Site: saxony
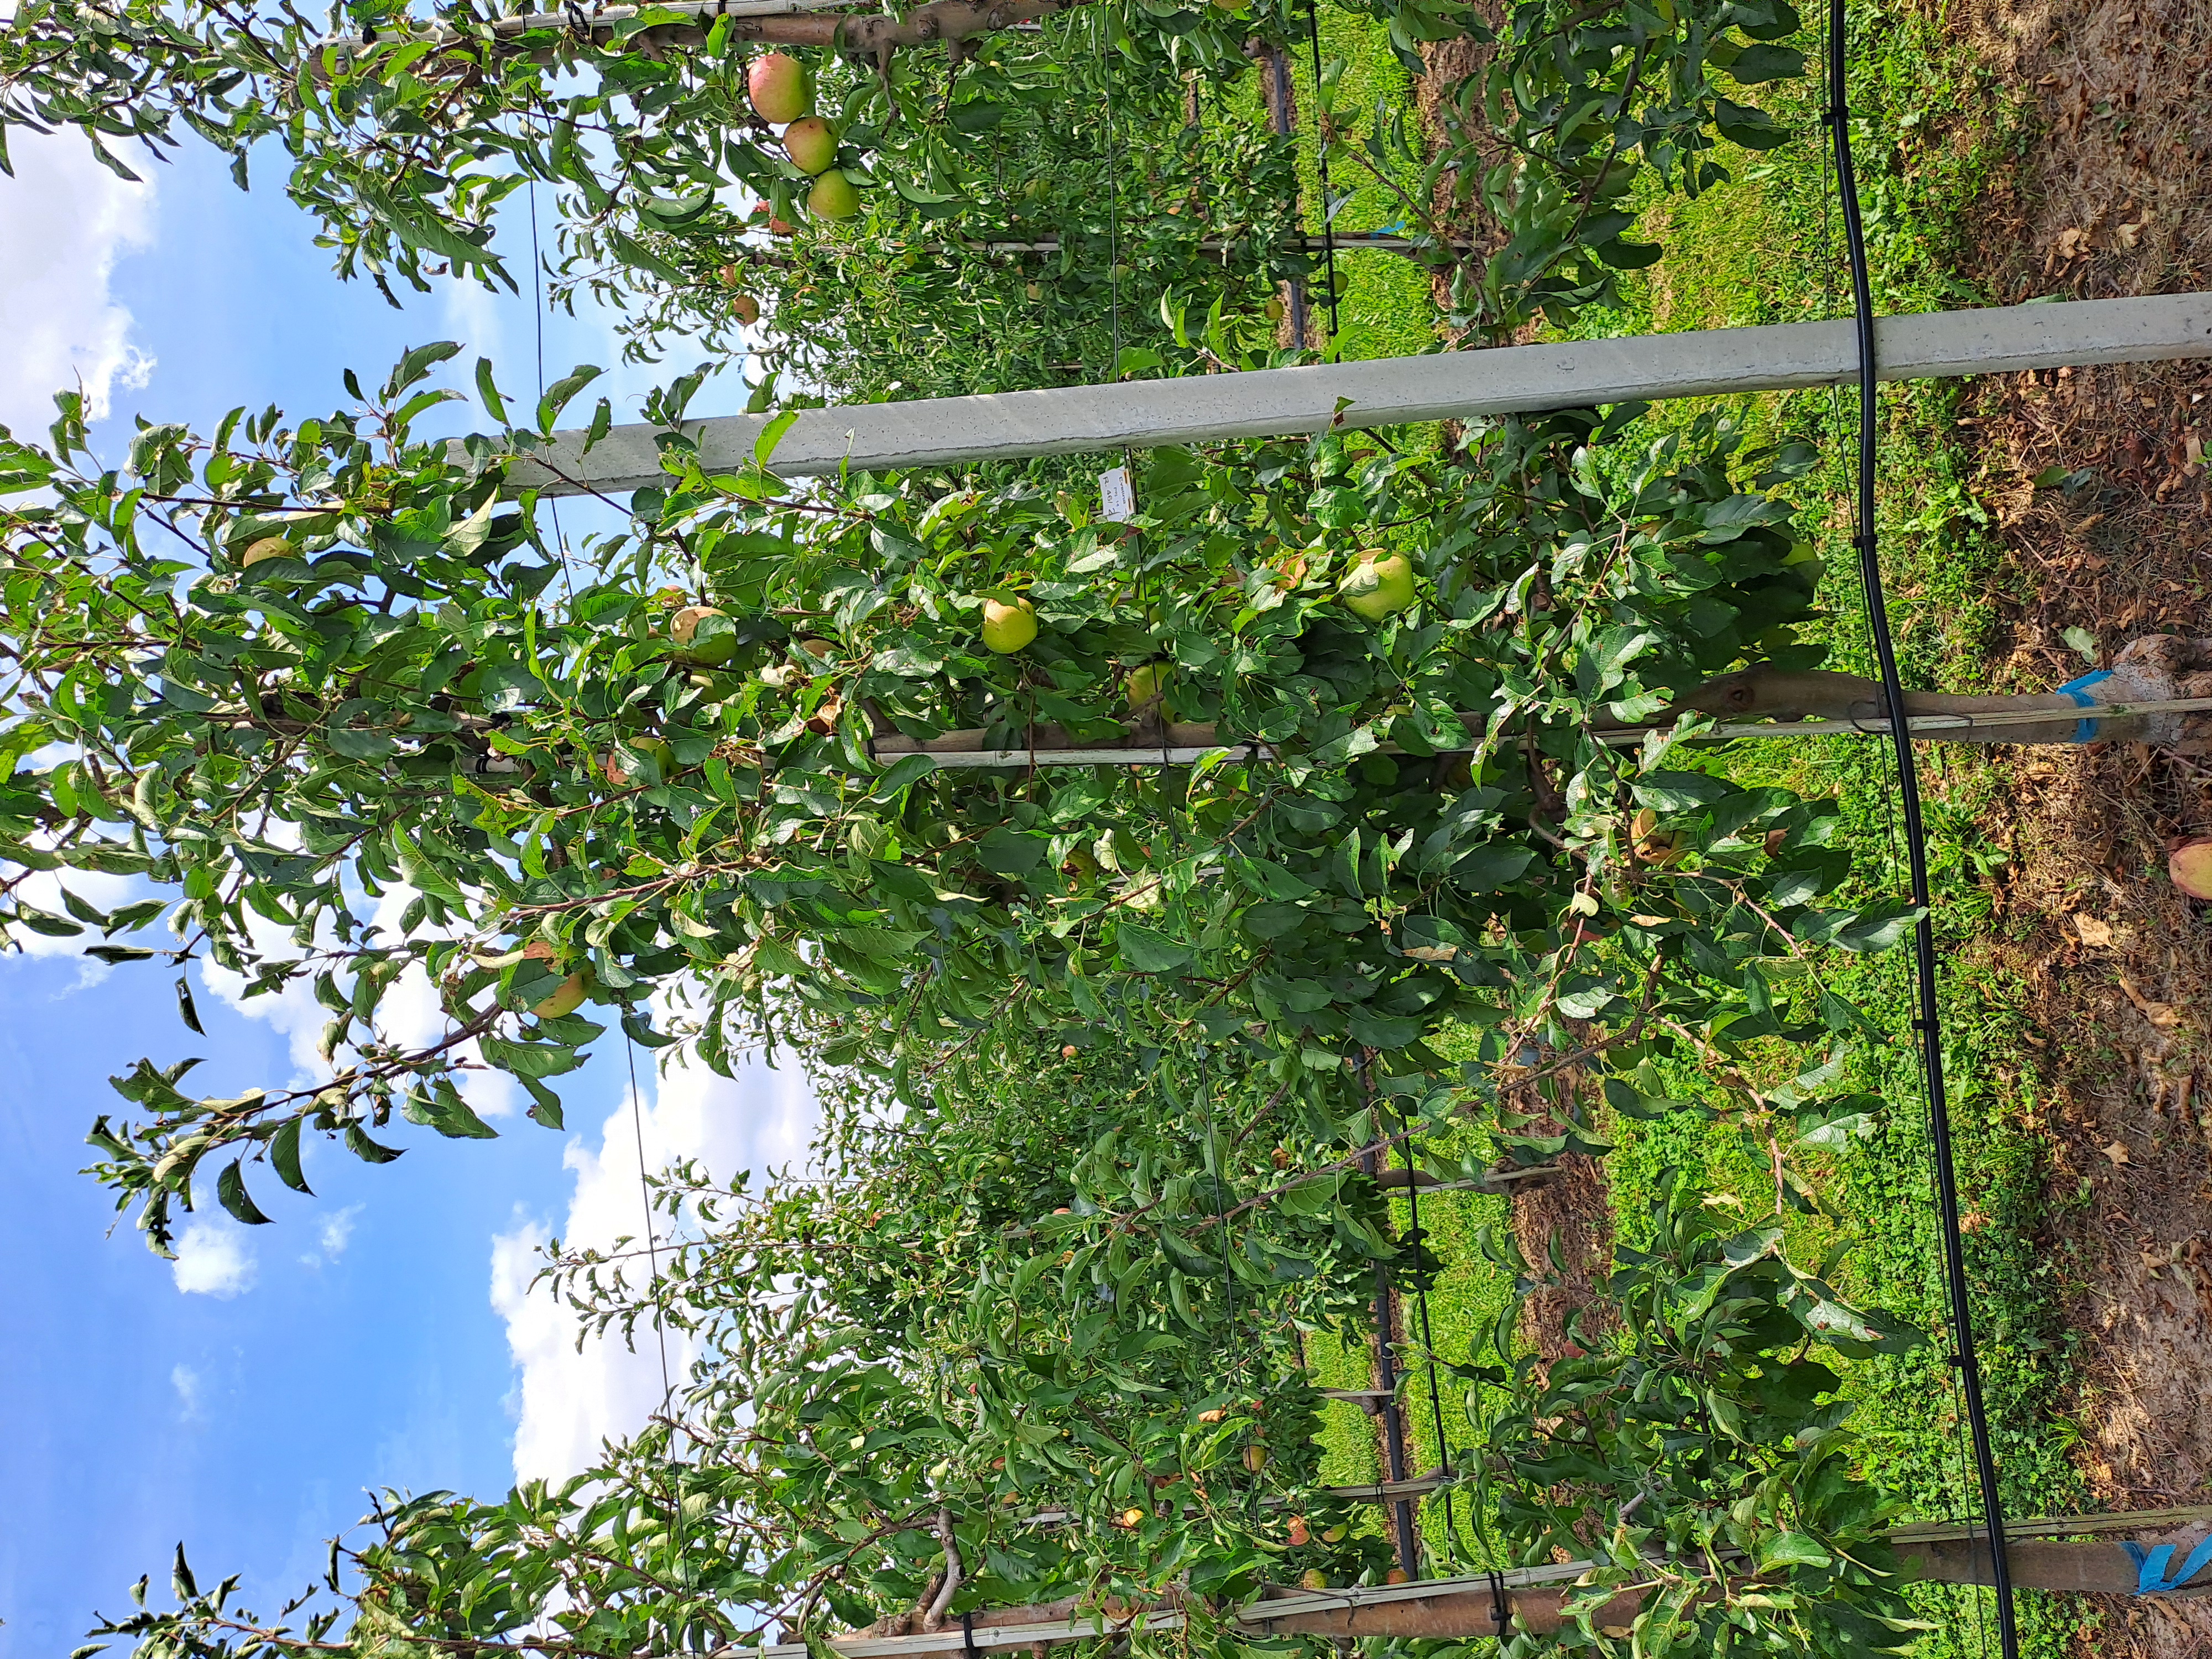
Growth stage (BBCH 85): Maturity of fruit and seed